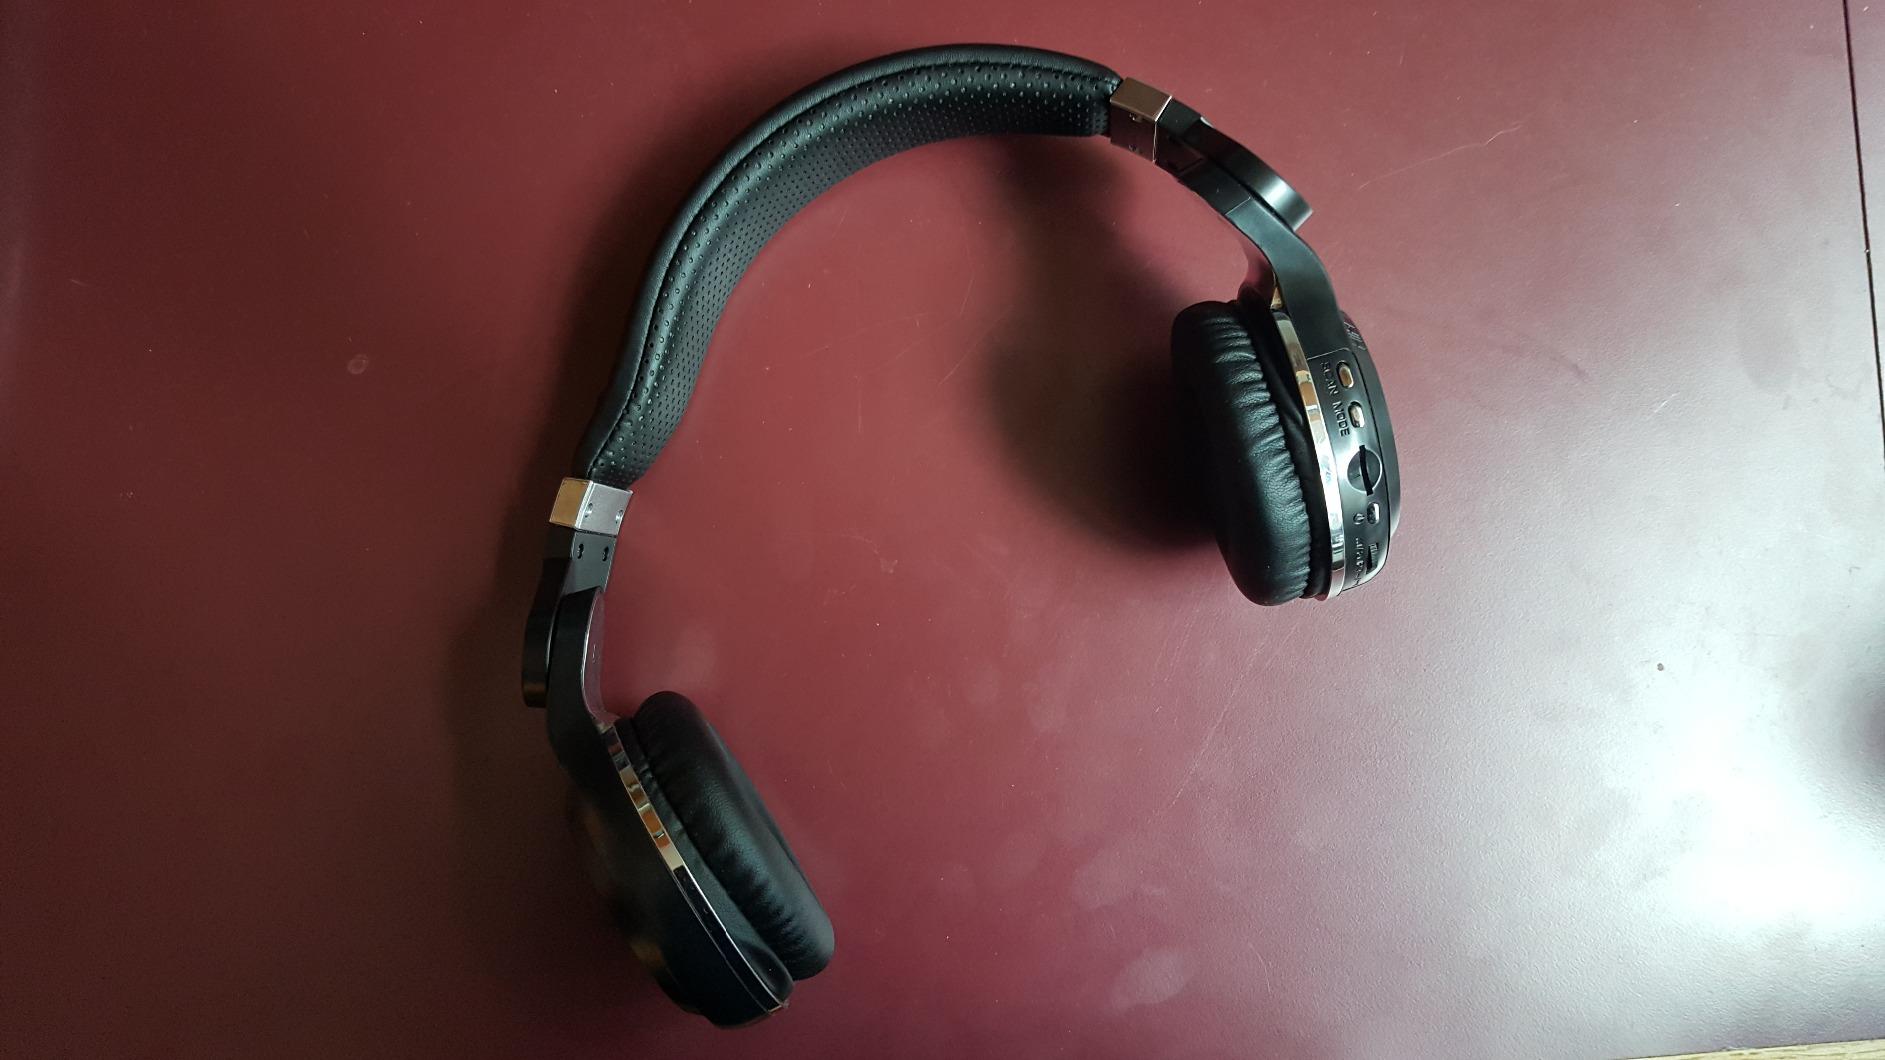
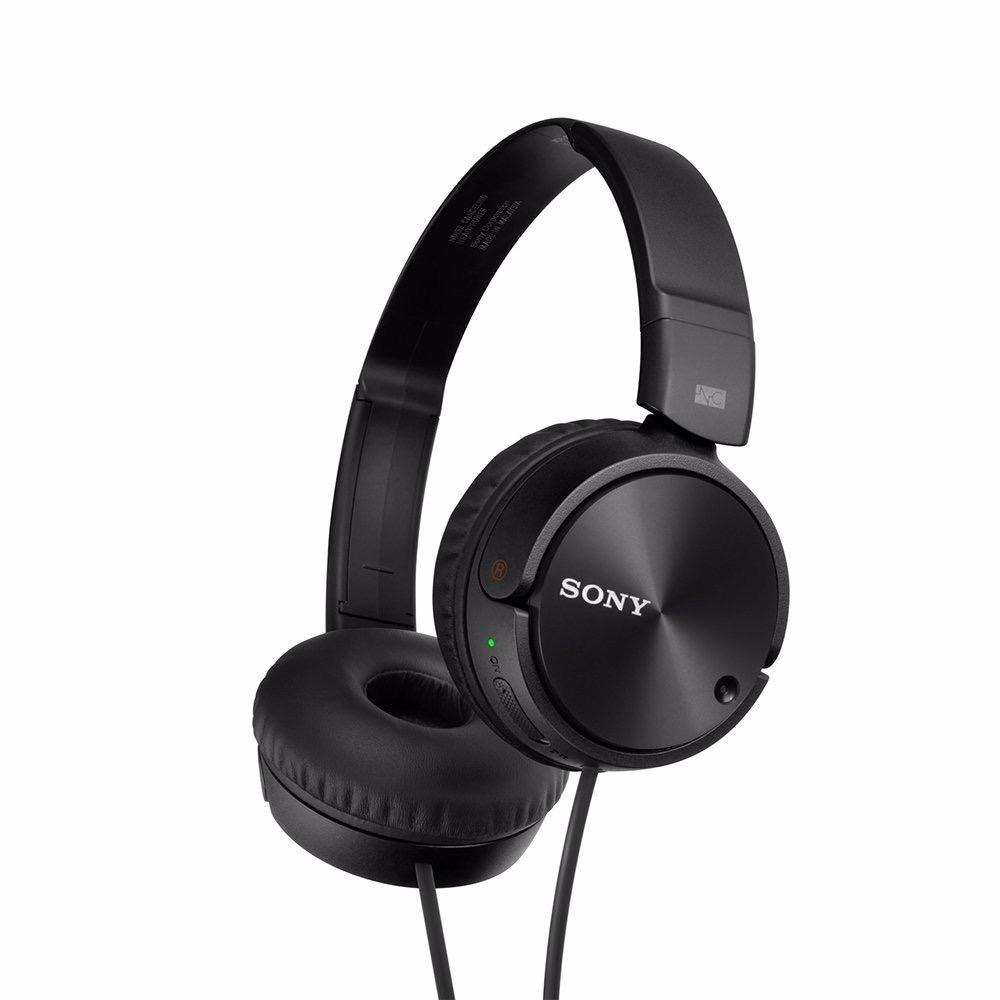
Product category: headphones
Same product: no